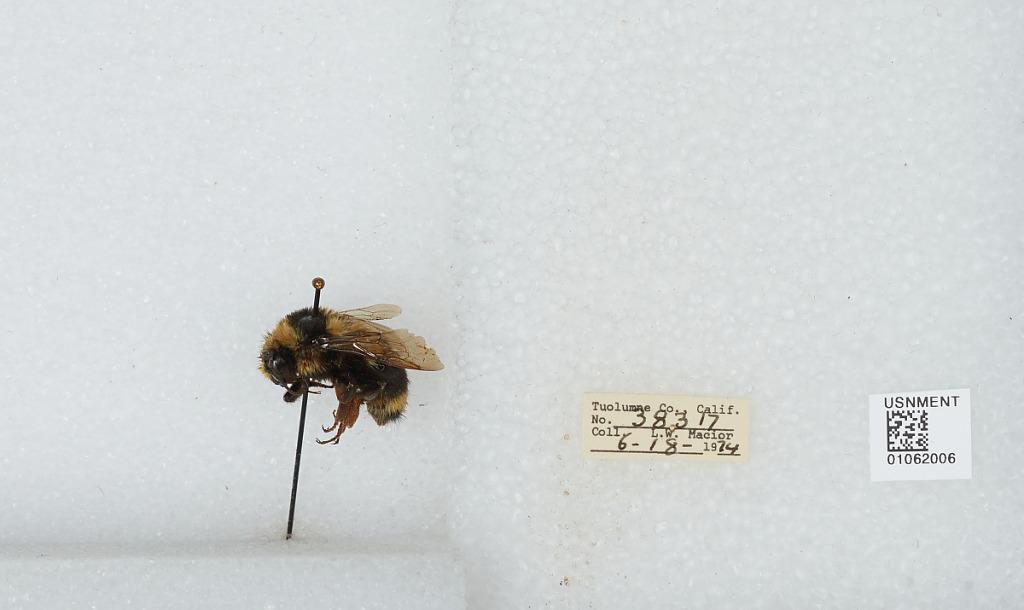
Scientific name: Bombus bifarius nearcticus
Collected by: L. Macior
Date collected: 1974-6-18
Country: United States
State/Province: California
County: Tuolumne
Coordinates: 38.02, -119.94